Guatimac

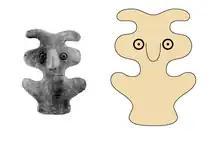
The original form of guatimac. It has been speculated to represent an owl. According to Juan Bethencourt Alfonso, the guañameñes (fortune tellers or clairvoyants) carried the idol around their necks, whose possible etymology (*watămak, "he who fixes his gaze") corresponds with that of the concept of clairvoyance and the figure of the owl.

Although its exact meaning cannot be known for certain, it seems to be related to the religious world of the Guanches. It is believed by some that it represents a type of jinn or protective spirit, but others hold that it is an animal or sacred totem, possibly an owl.